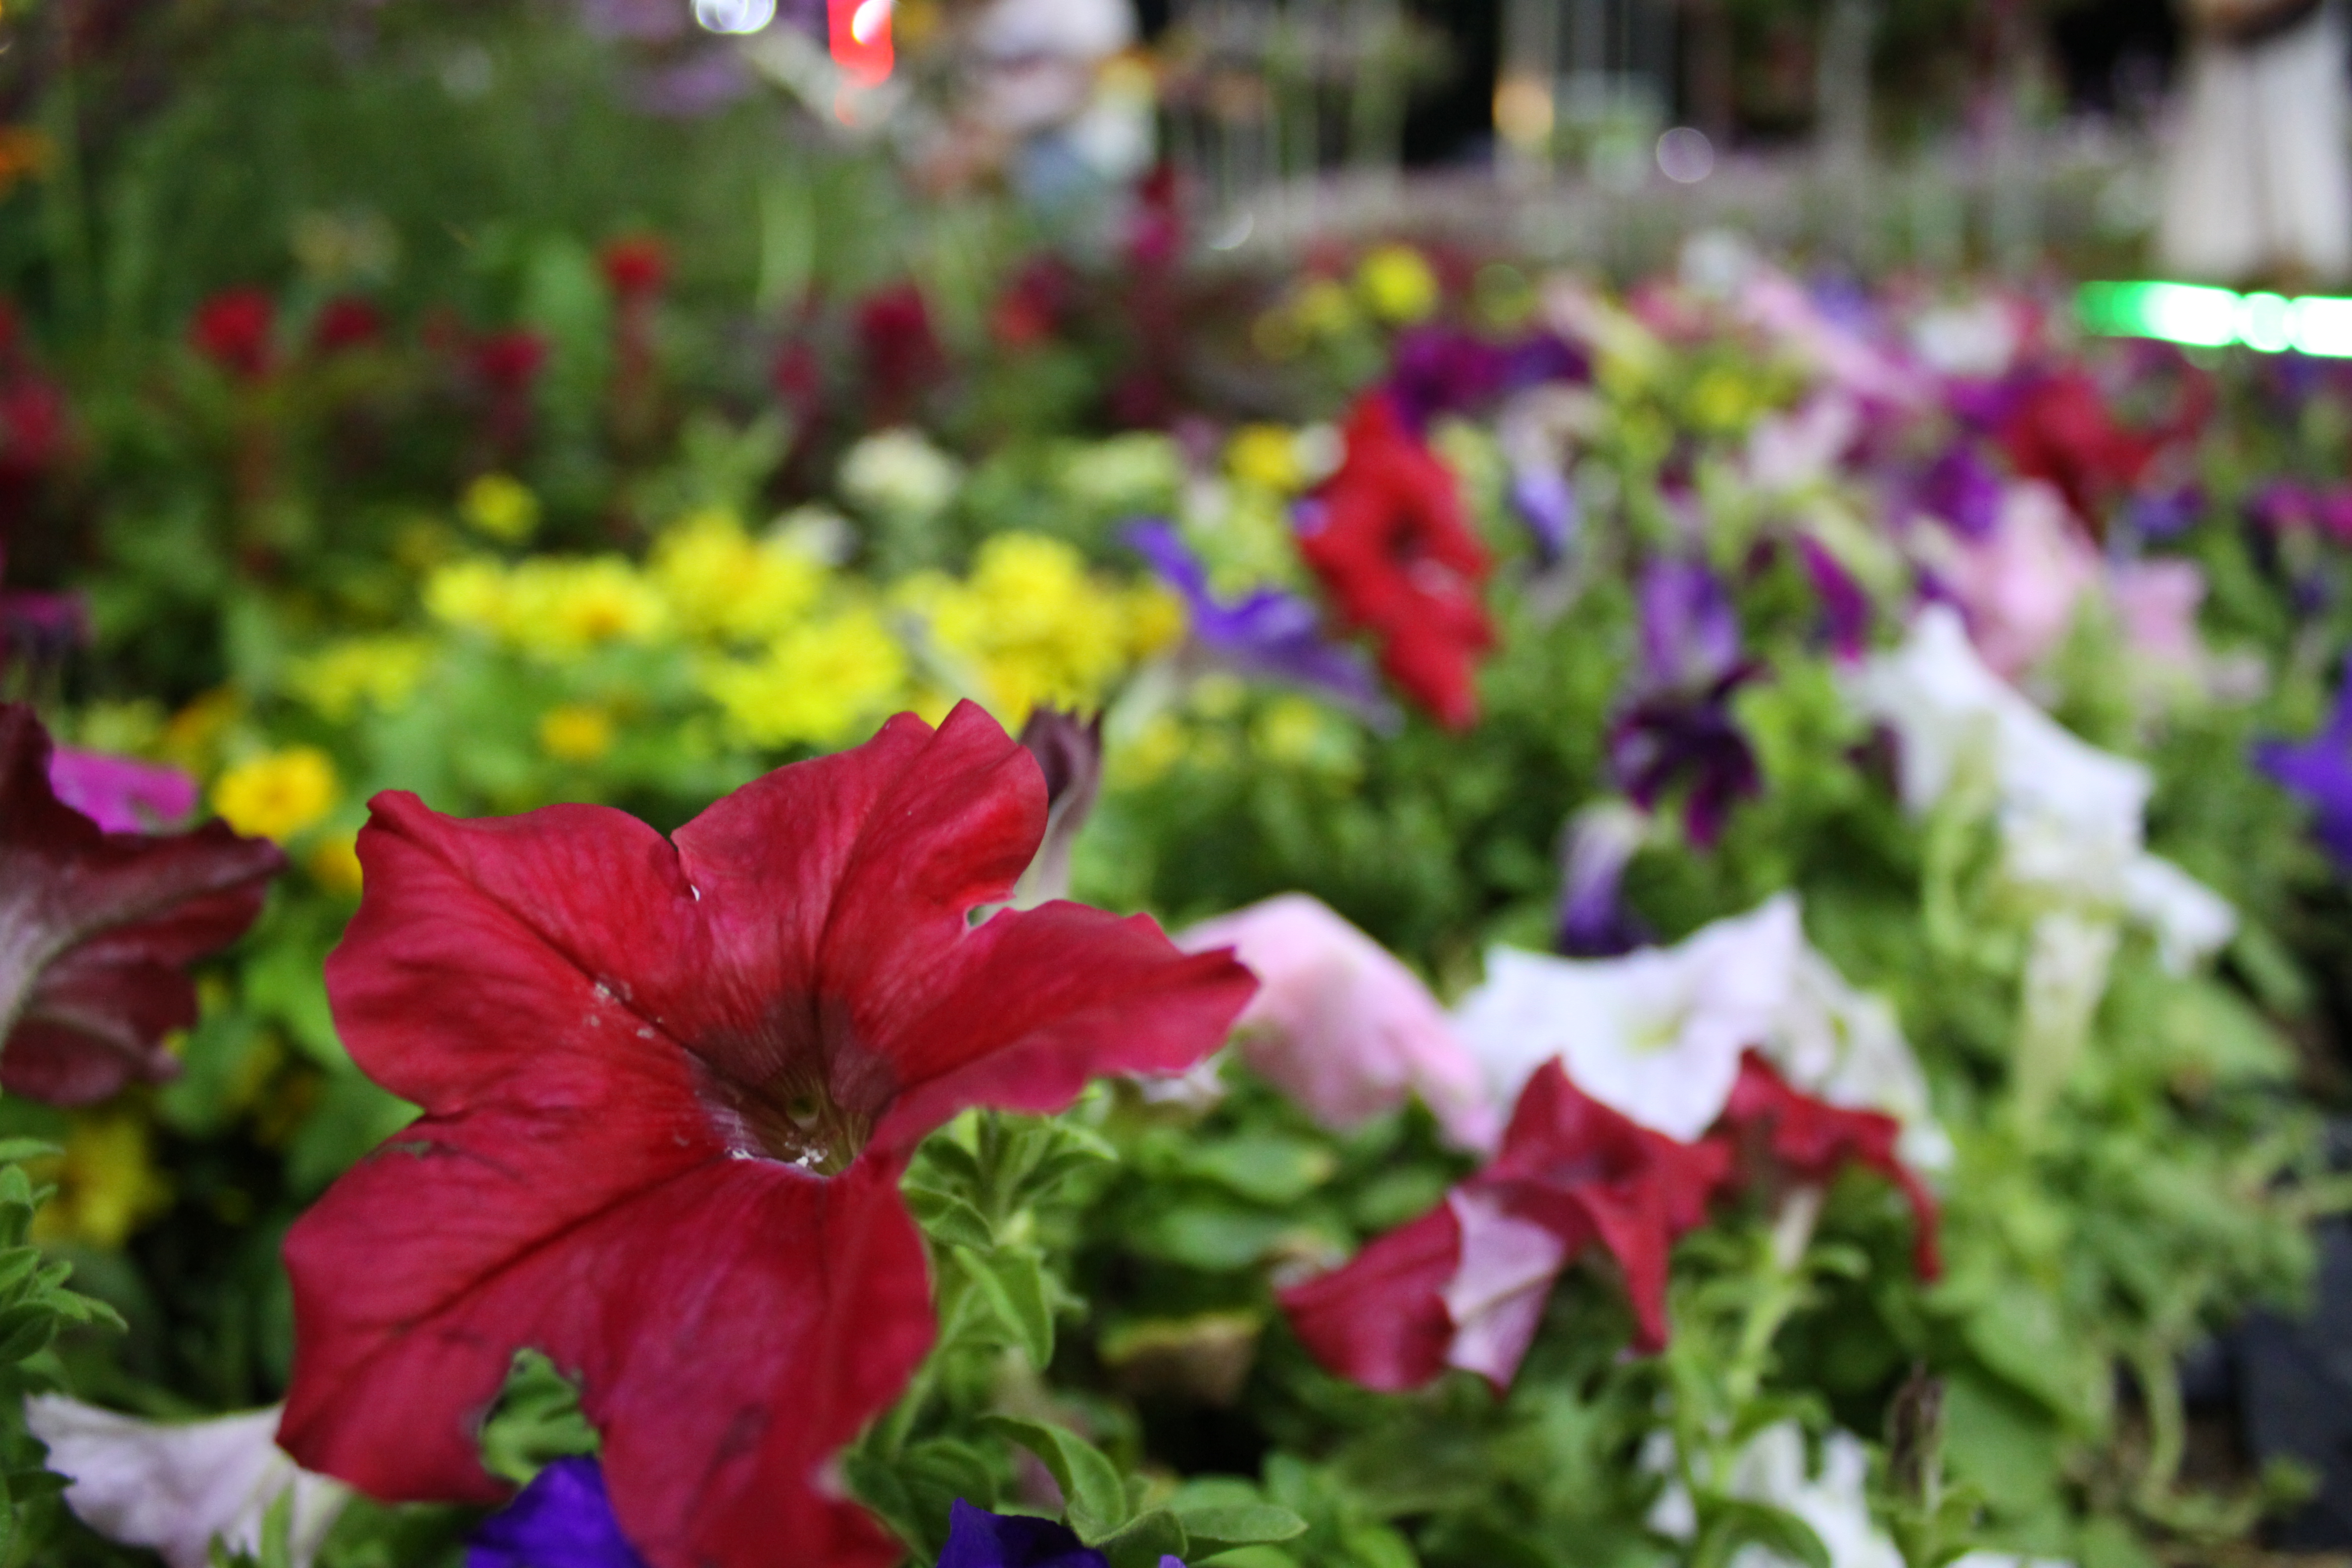
flower, plant, petal, petunia, purple, groundcover, grass, shrub, magenta, flowering plant, herbaceous plant, landscape, annual plant, natural landscape, flower arranging, spring, garden, floristry, wildflower, landscaping, floral design, plantation, coquelicot, city, malvales, four o clock family, impatiens, lily family, market